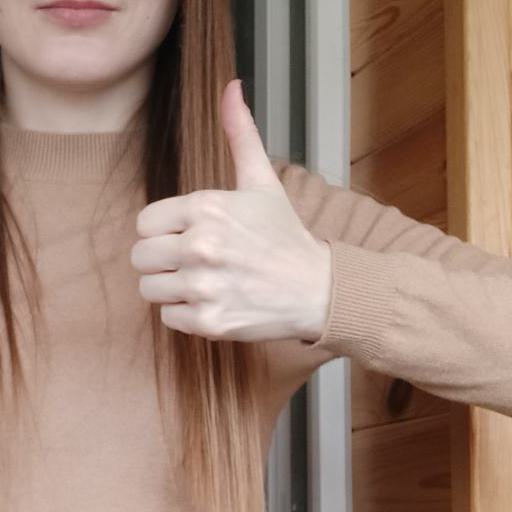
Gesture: like